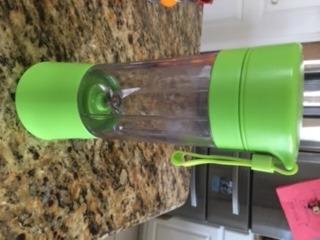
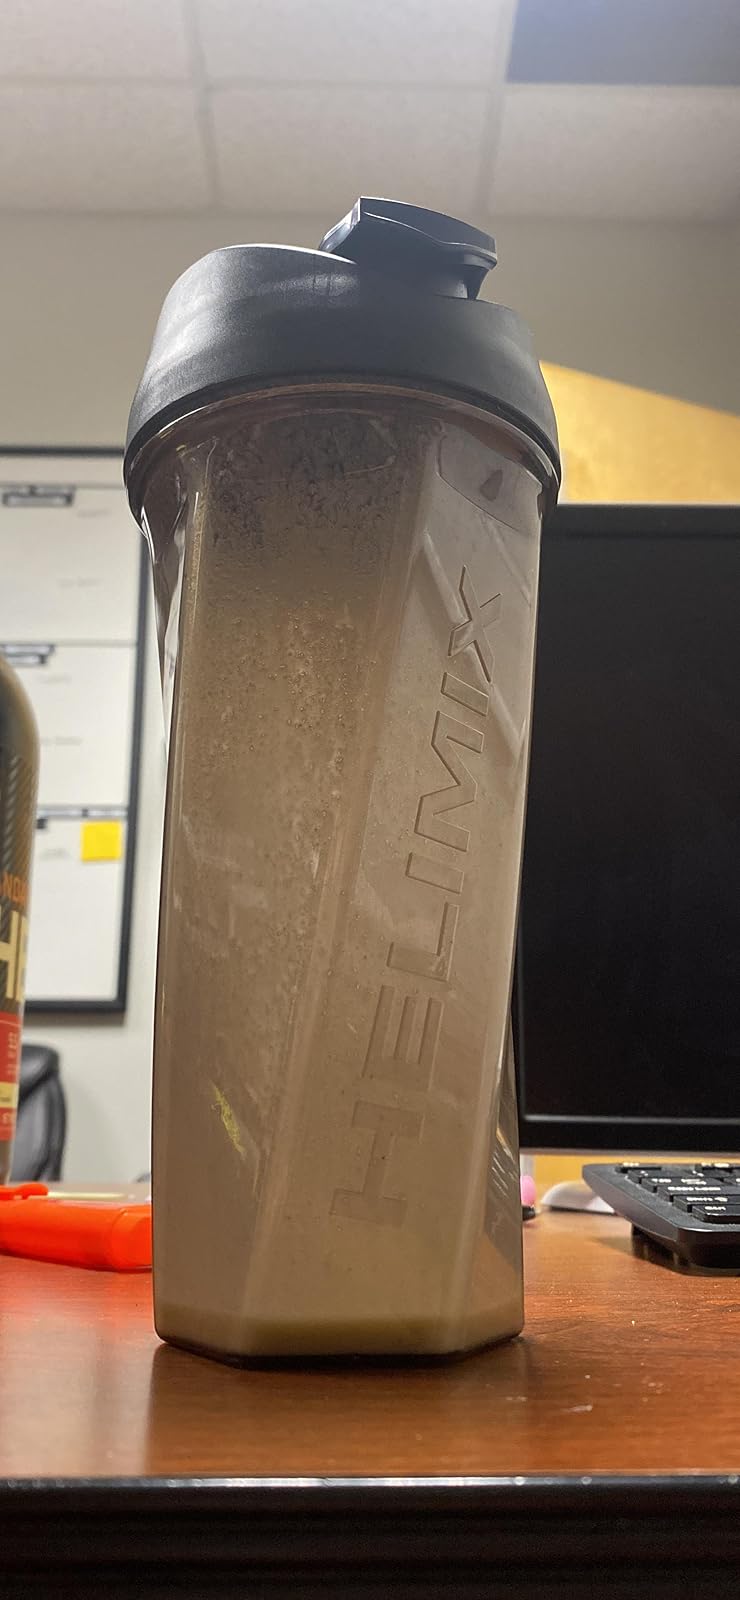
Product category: items_blender
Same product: no